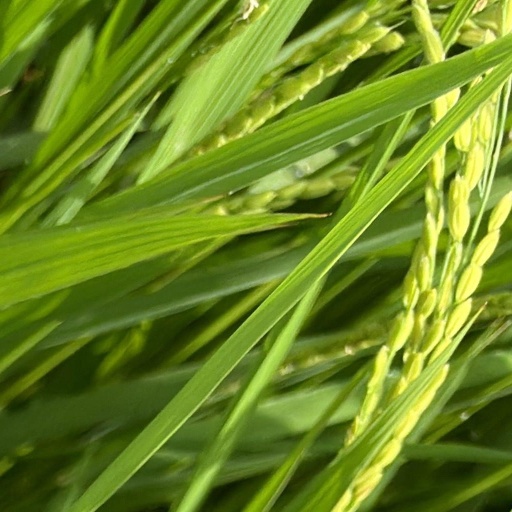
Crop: rice